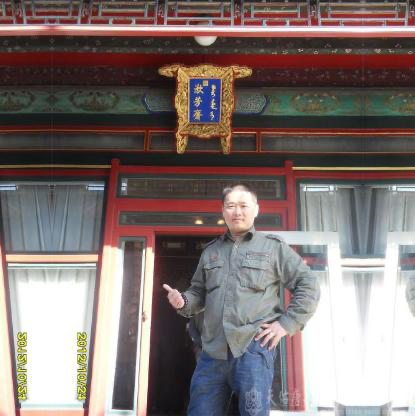
Objects in the image:
label: head